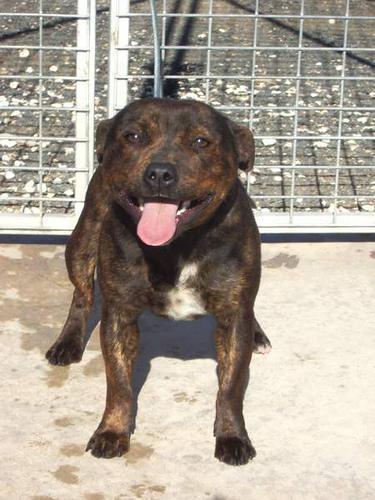
Staffordshire_bullterrier